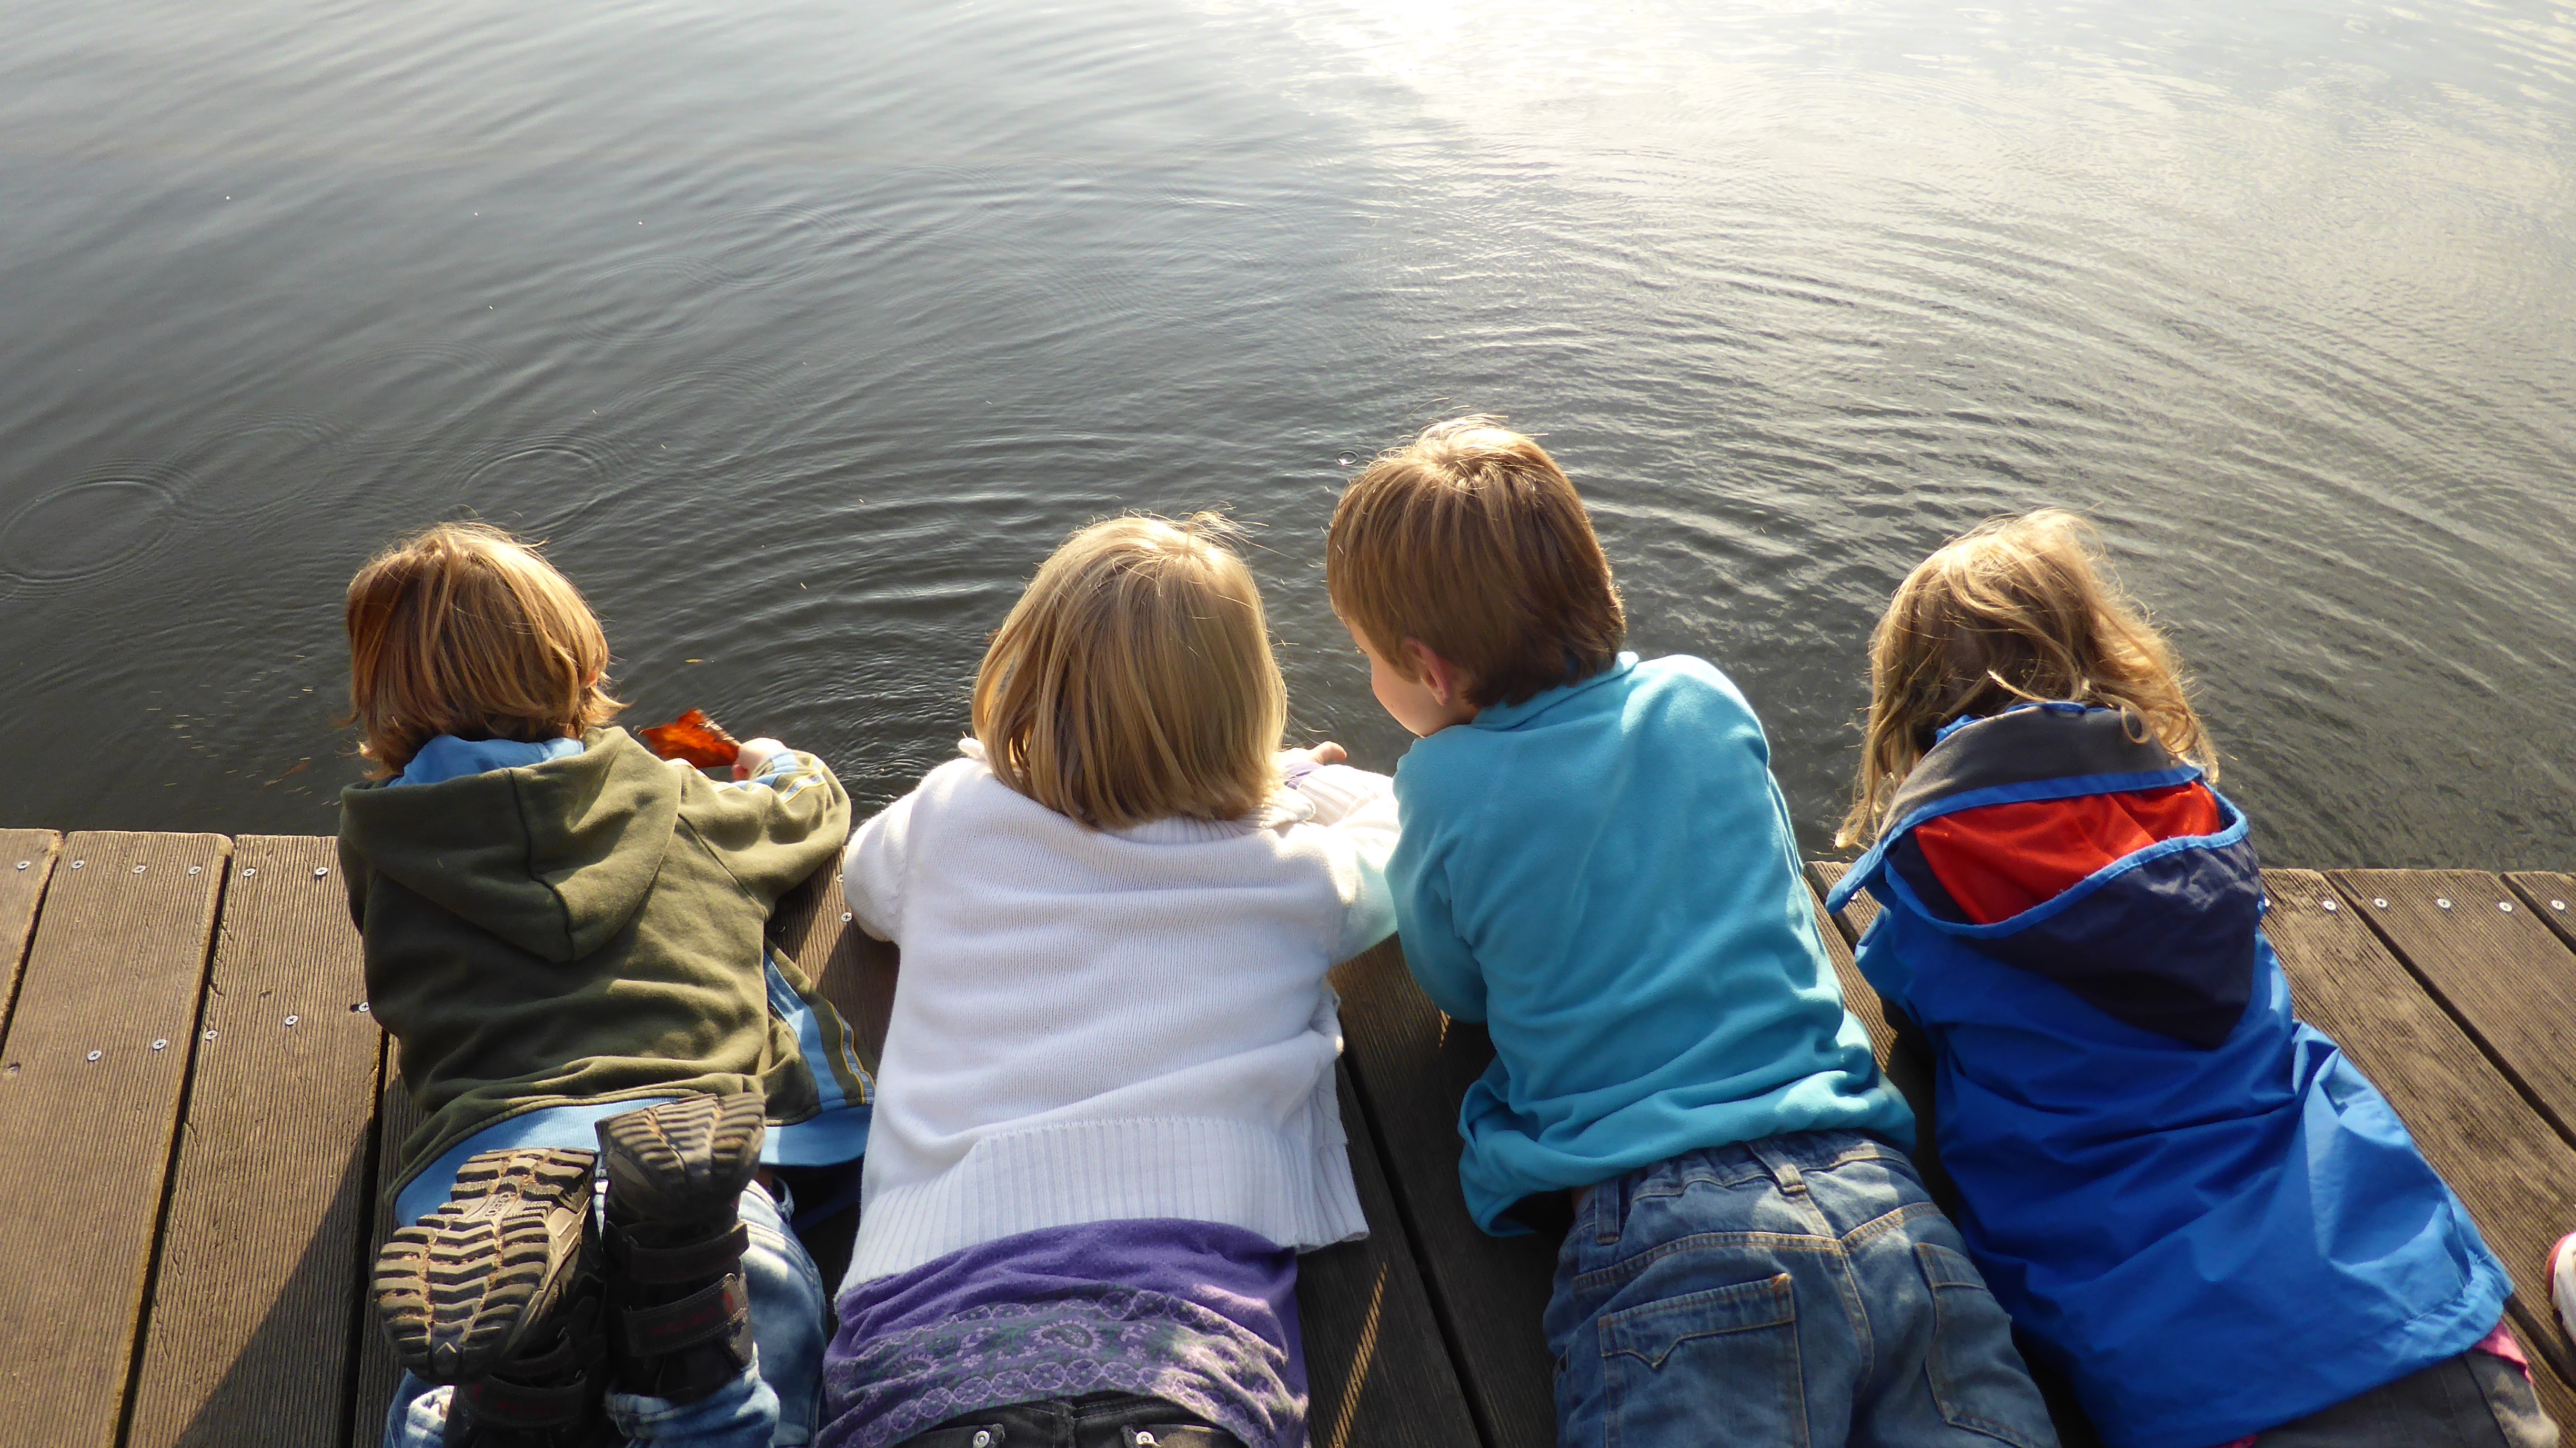
water, nature, growth, girl, hair, play, vacation, recreation, web, community, child, friendship, jetty, leisure, childhood, children, fun, boating, boys, move, vertebrate, mind, development, hobby, concerns, abyss, jackets, autumn game